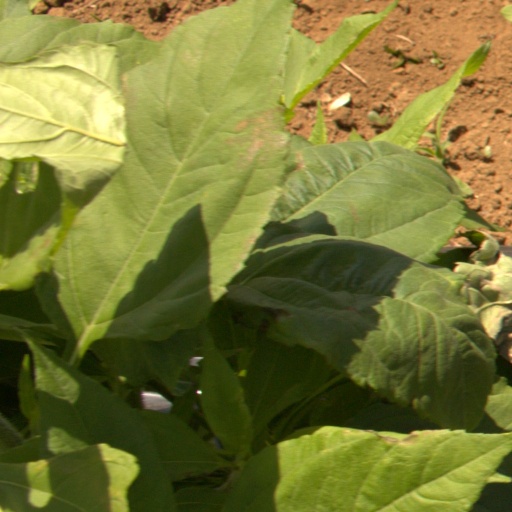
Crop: Jerusalem artichoke